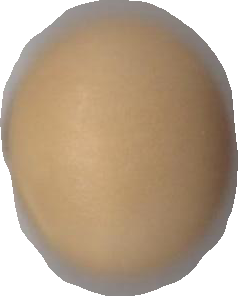
Variety: Grobogan